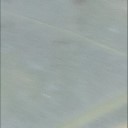
Label: Leaf_rust